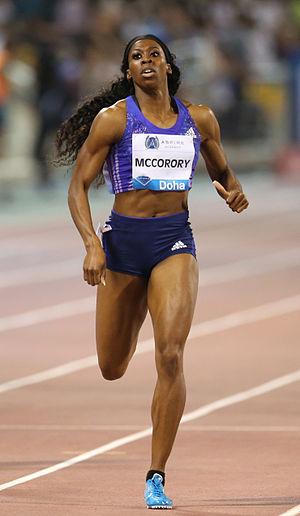
Francena Lynette McCorory est une athlète américaine spécialiste du 400 mètres.